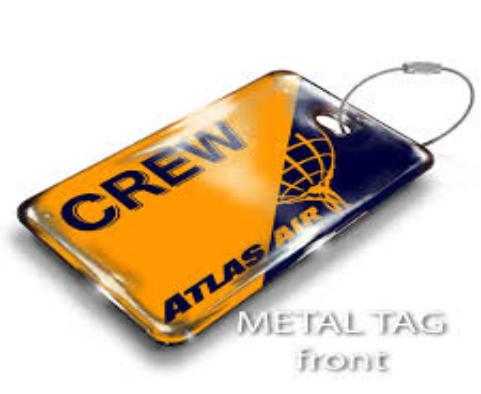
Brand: atlas air
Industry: Transportation